Sita

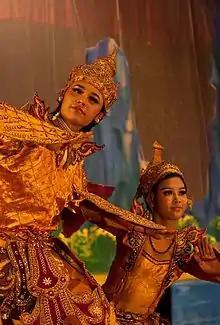
Rama (Yama) and Sita (Thida) in Yama Zatdaw, the Burmese version of the Ramayana

In Hinduism, Sita is revered as the goddess. She has been portrayed as an ideal daughter, an ideal wife and an ideal mother in various texts, stories, illustrations, movies and modern media. Sita is often worshipped with Rama as his consort. The occasion of her marriage to Rama is celebrated as Vivaha Panchami. The actions, reactions, and instincts manifested by Sita at every juncture in a long and arduous life are deemed exemplary. Her story has been portrayed in the book "Sitayanam". The values that she enshrined and adhered to at every point in the course of a demanding life are the values of womanly virtue held sacred by countless generations of Indians.